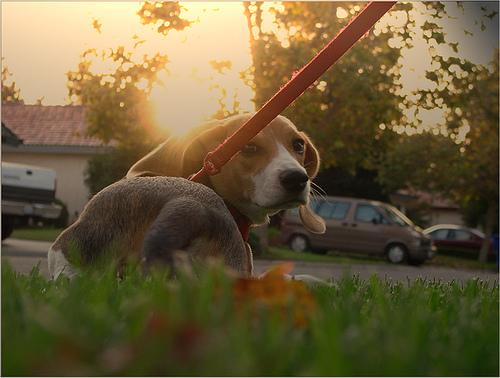
Breed: beagle